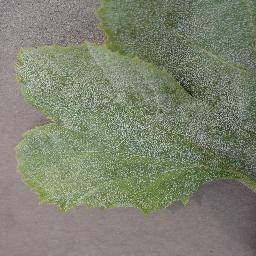
Label: Squash___Powdery_mildew